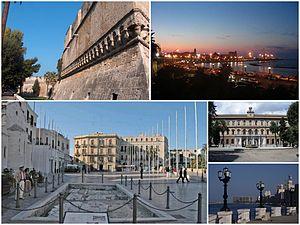
Bari est une ville italienne de plus de 315 000 habitants, chef-lieu de la ville métropolitaine de Bari et de la région des Pouilles, sur la côte adriatique.